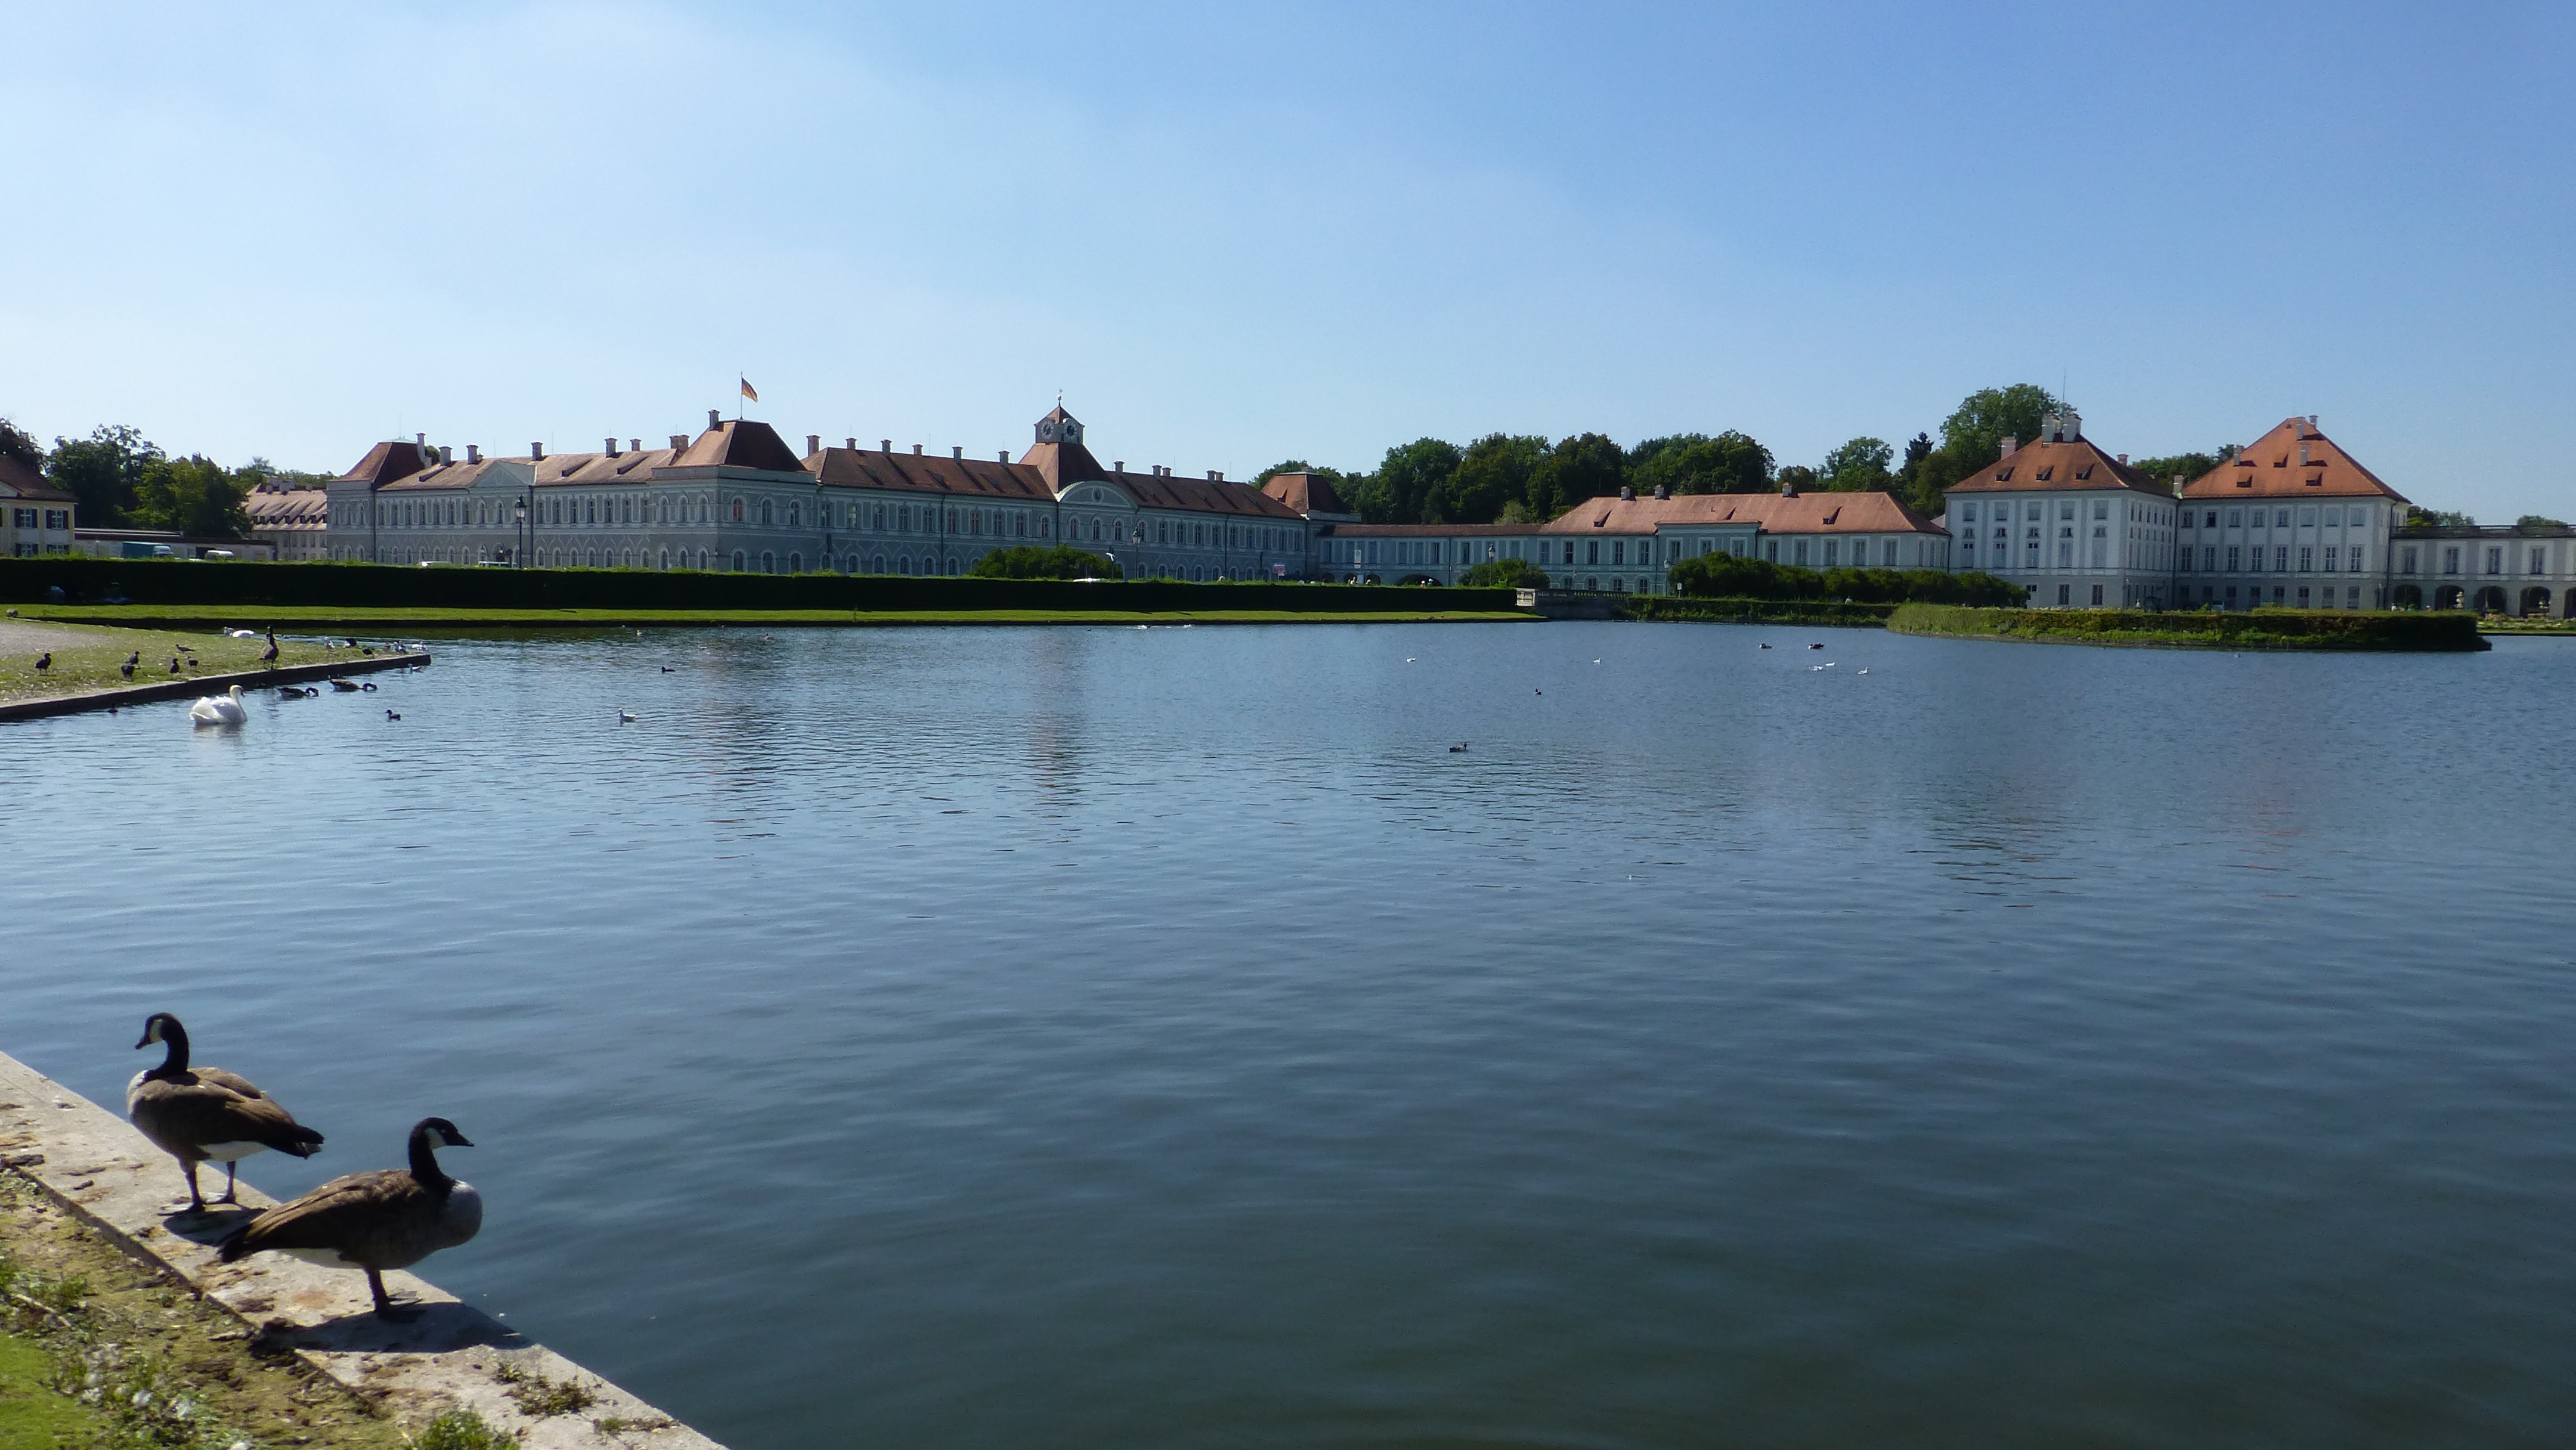
sea, water, sky, lake, river, reflection, bay, blue, reservoir, tourism, bavaria, munich, castle nymphenburg